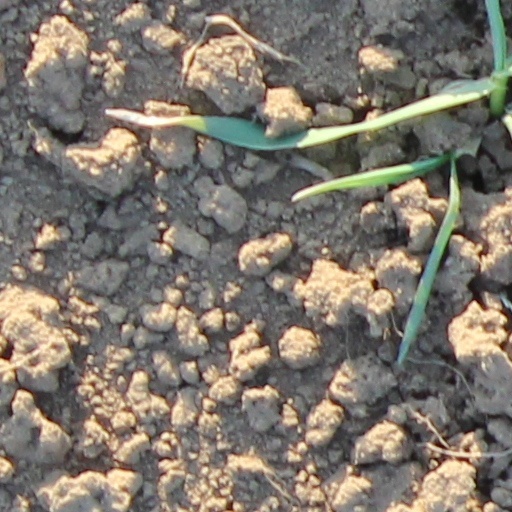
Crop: wheat